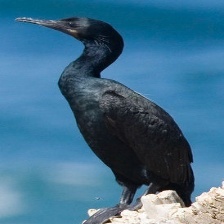
Species: BRANDT CORMARANT
Scientific name: PHALACROCORAX PENICILLATUS